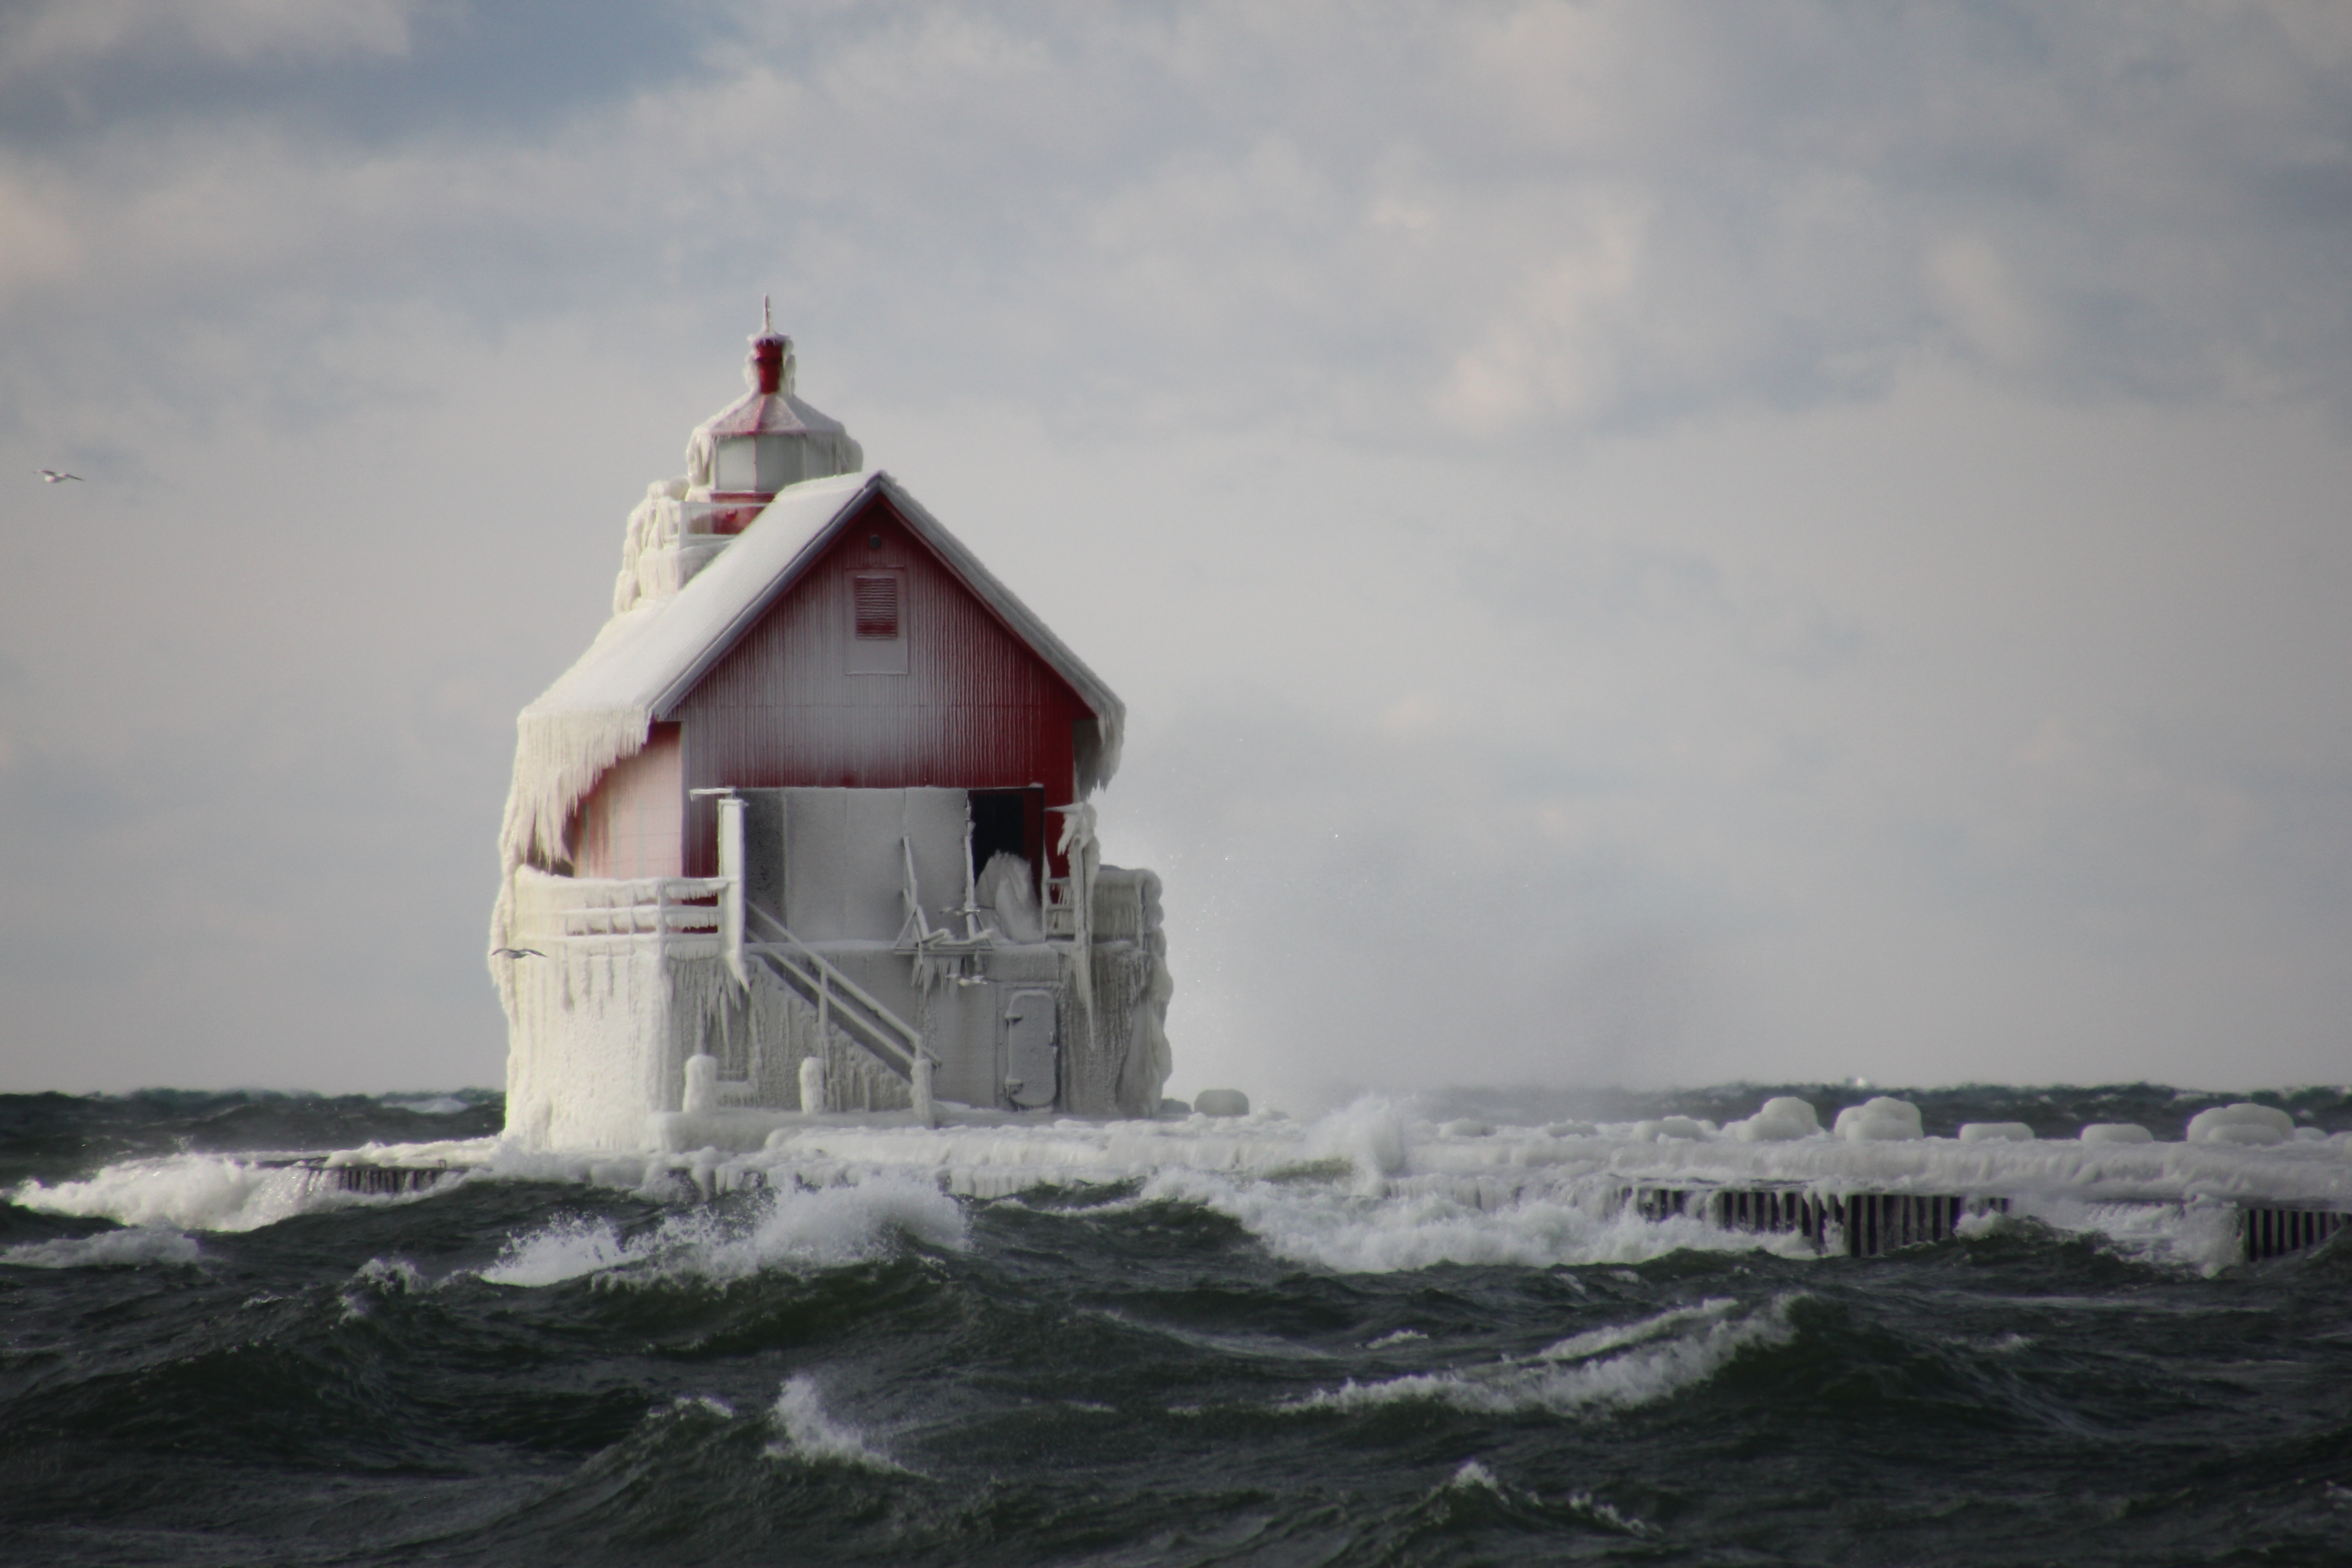
sea, coast, water, ocean, cloud, lighthouse, sky, wave, wind wave, coastal and oceanic landforms